Pat Flaherty (racing driver)

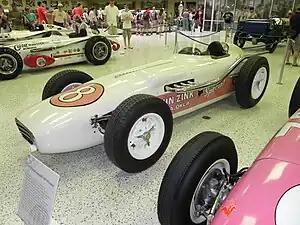
Flaherty's winning car from the 1956 Indianapolis 500

Flaherty drove in the AAA and USAC Championship Car series, racing in the 1950, 1953–1956, 1958–1959, and 1963 seasons with 19 starts, including the Indianapolis 500 races in 1950, 1953, 1955, 1956, and 1959. He finished in the top ten 9 times, with victories in 1955 and 1956 at Milwaukee as well as the 1956 Indianapolis 500. Born in Glendale, California, Flaherty died in Oxnard, California.